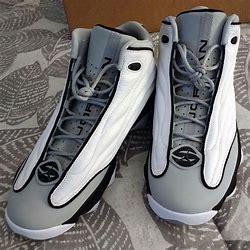
Brand: Jordan
Model: Pro Strong